Marc Boegner

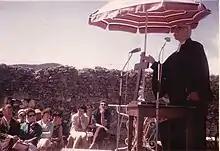
Conference at Le Poët-Laval (1965)

Marc Boegner, commonly known as "pasteur" Boegner (21 February 1881 – 18 December 1970), was a French theologian, pastor, essayist, notable member of the French Resistance and a notable voice in the ecumenical movement.